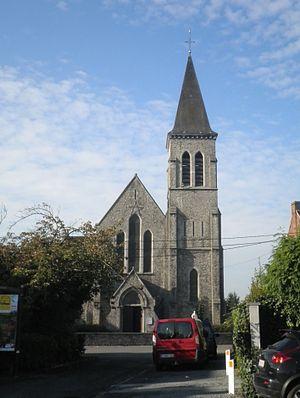
Église Notre-Dame de la Tombe, à Kain-la-Tombe, Kain (Tournai)
Kain est une section de la ville belge de Tournai, située en Région wallonne dans la province de Hainaut, proche de la Flandre et de la France. Le village de Kain se situe entre Tournai et le Mont-Saint-Aubert, sur la rive droite de l'Escaut.